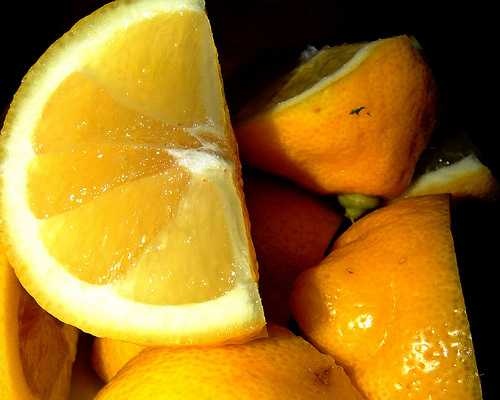
Label: Lemon